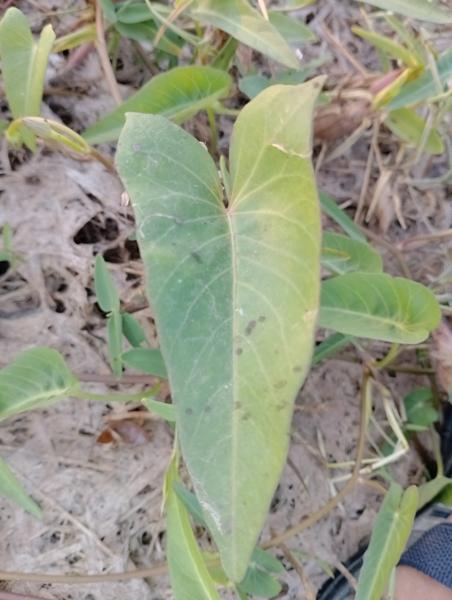
Weed species: Ipomoea aquatic